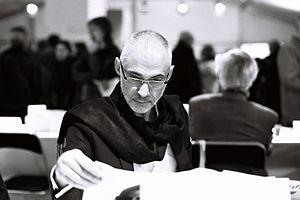
Éric Laurrent au salon du livre Radio France, 26 novembre 2011
Éric Laurrent, né en 1966 à Clermont-Ferrand, est un romancier français.